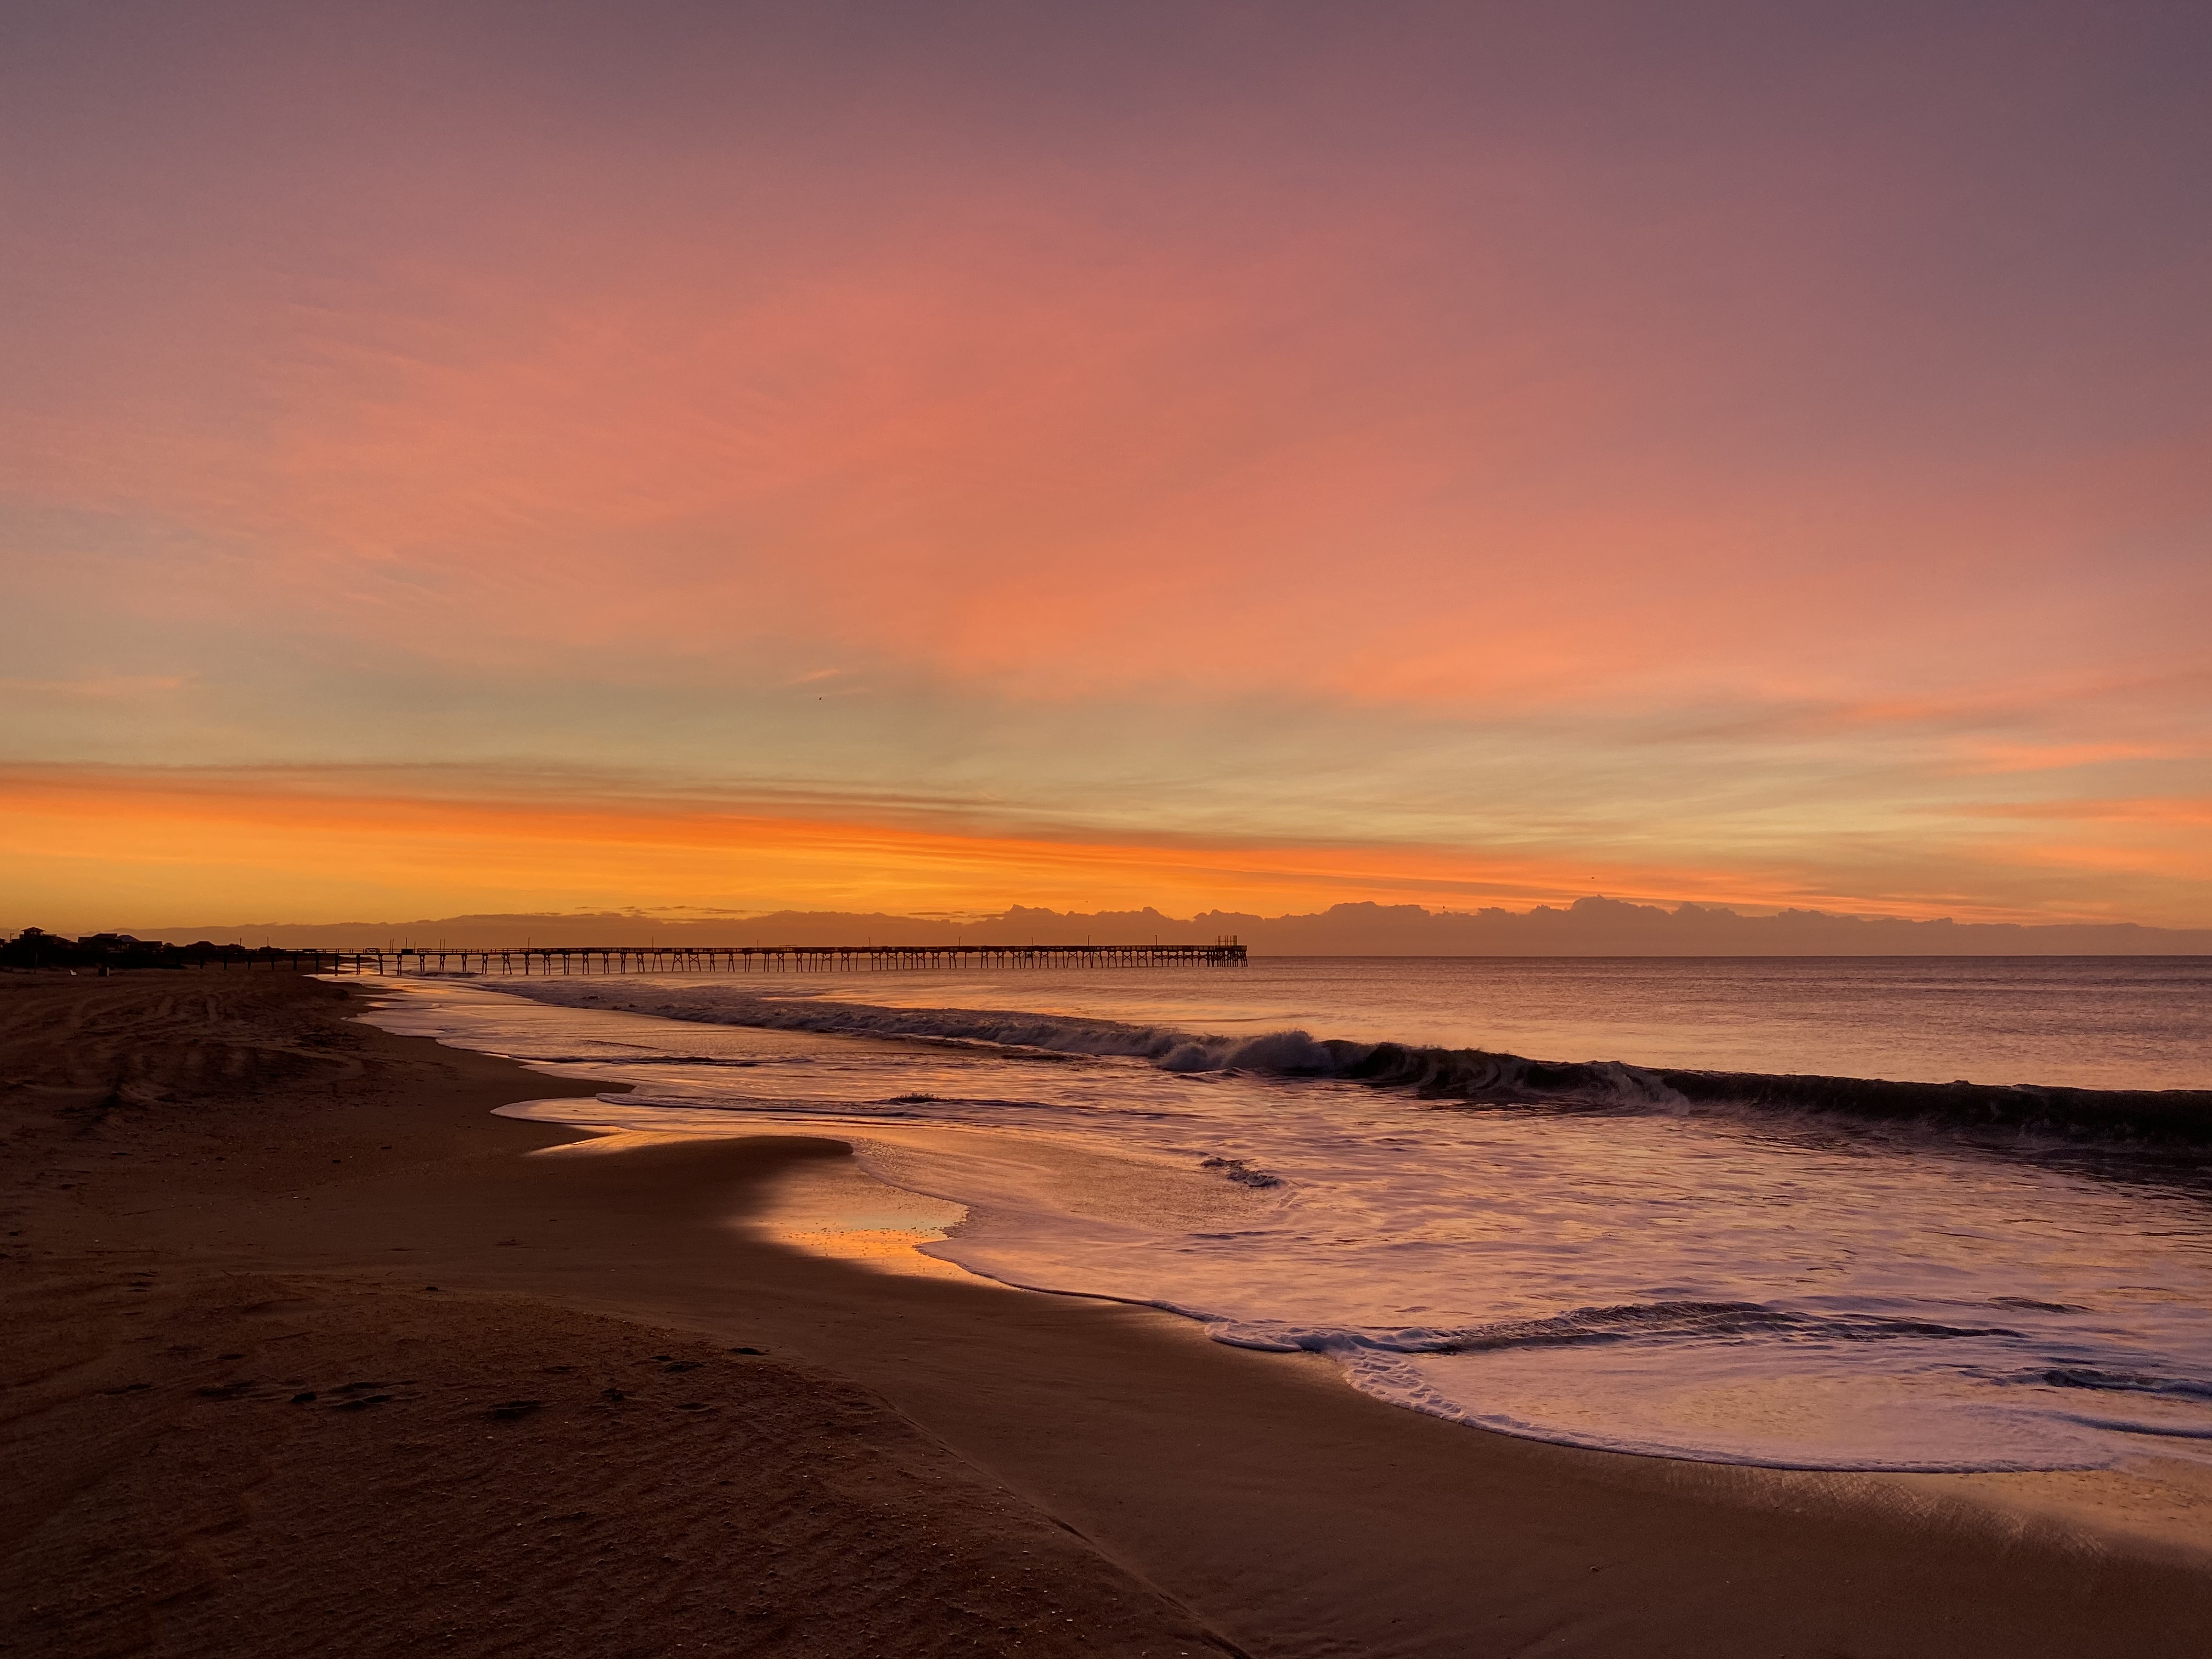
sun, sand, sky, horizon, body of water, afterglow, sea, red sky at morning, ocean, sunset, sunrise, dusk, beach, shore, evening, coast, morning, wave, cloud, calm, dawn, wind wave, water, atmosphere, coastal and oceanic landforms, landscape, tropics, sound, tide, headland, sunlight, bay, cumulus